2014 Wisconsin Badgers football team

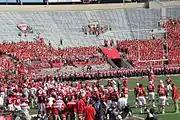
Camp Randall Stadium before Western Illinois game on September 6

The Badgers started off the regular season with a neutral site game against the LSU Tigers in Houston, Texas.